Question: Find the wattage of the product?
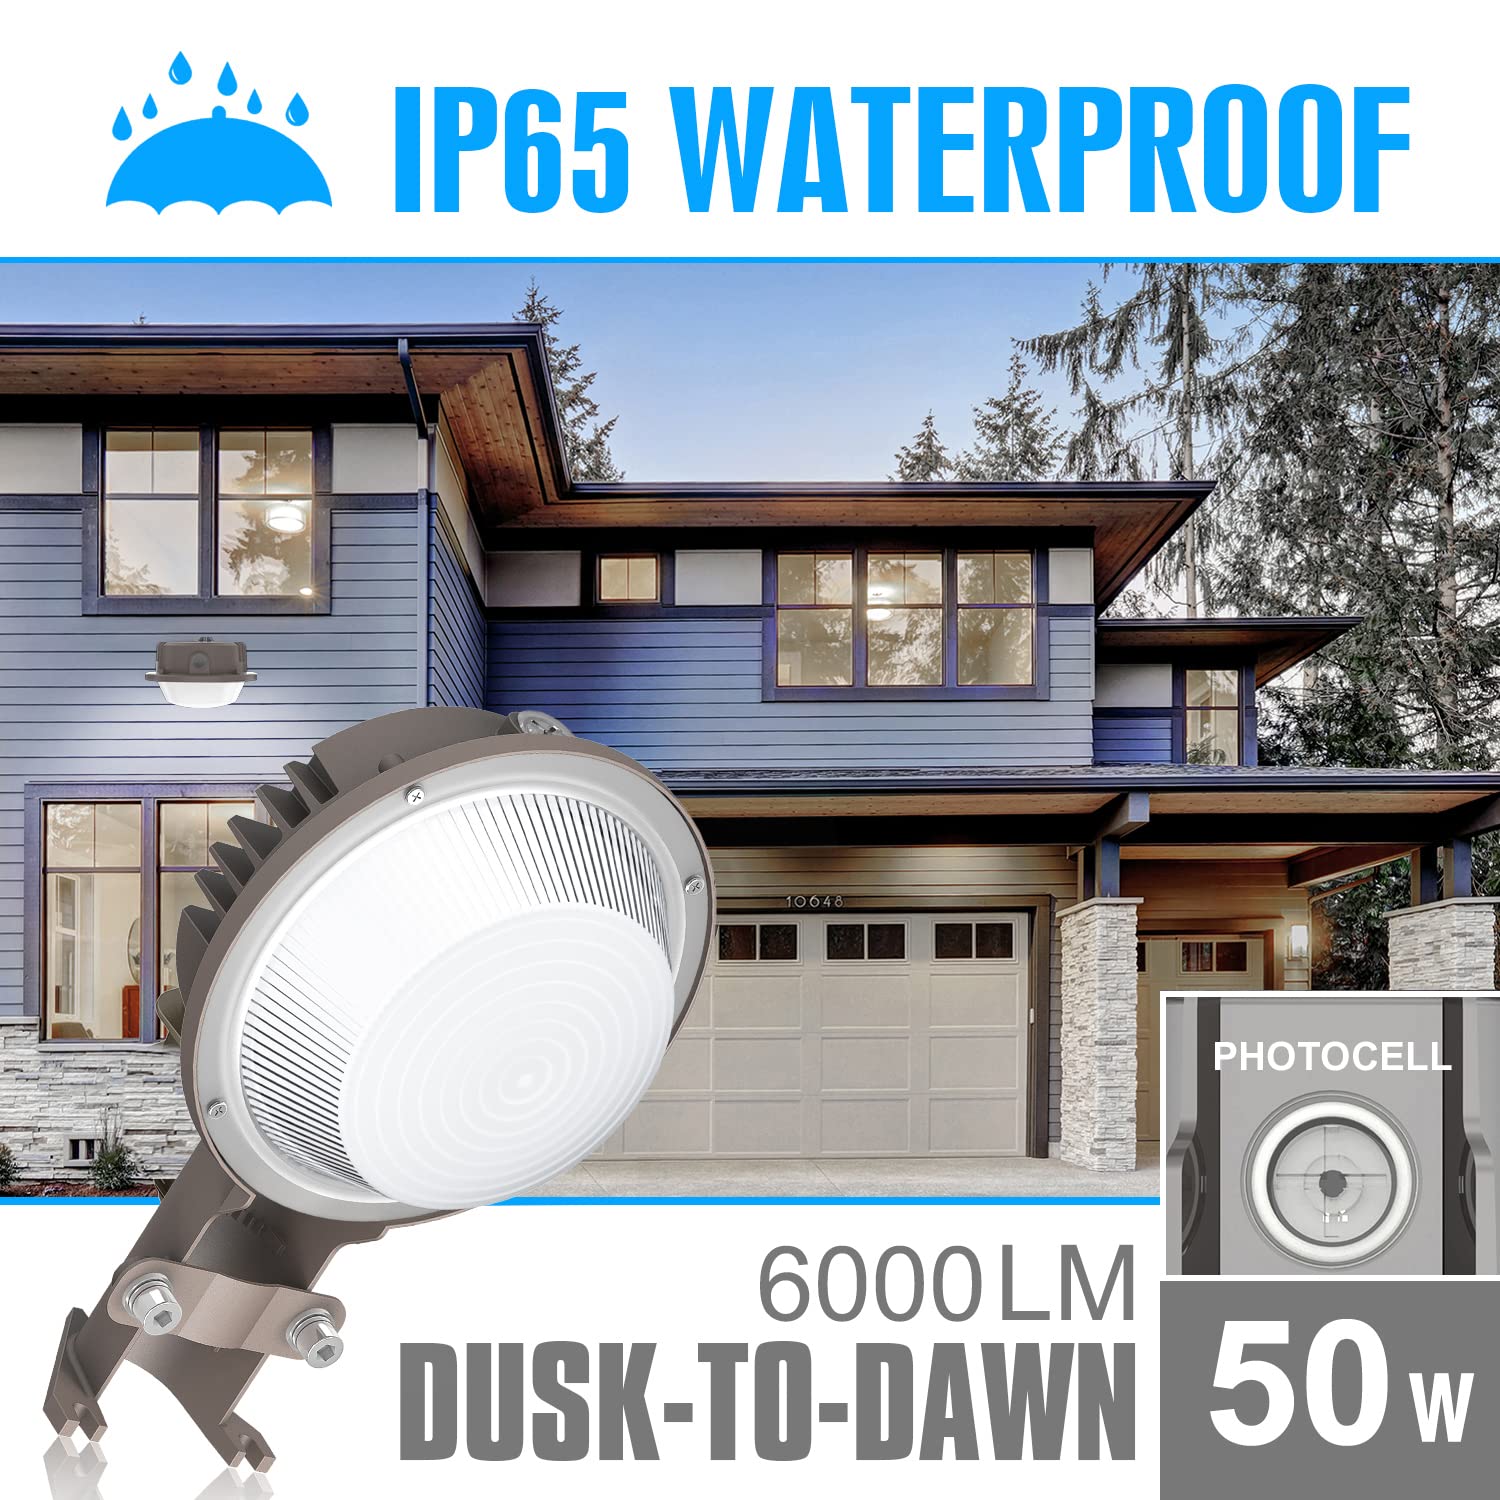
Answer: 50.0 watt